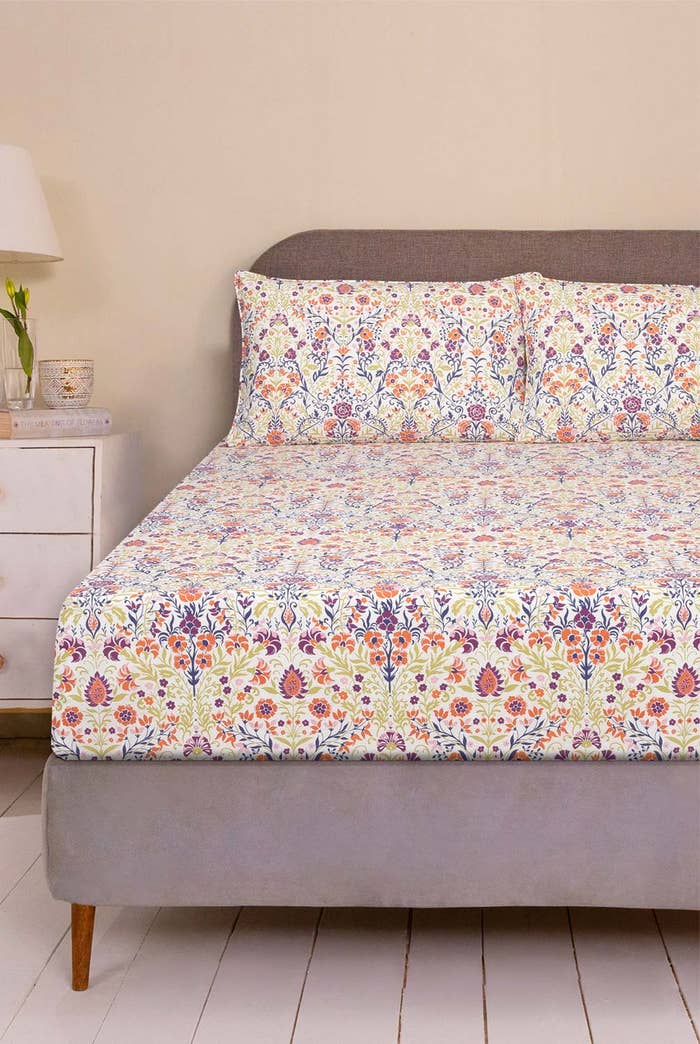
multi floral print double sheet